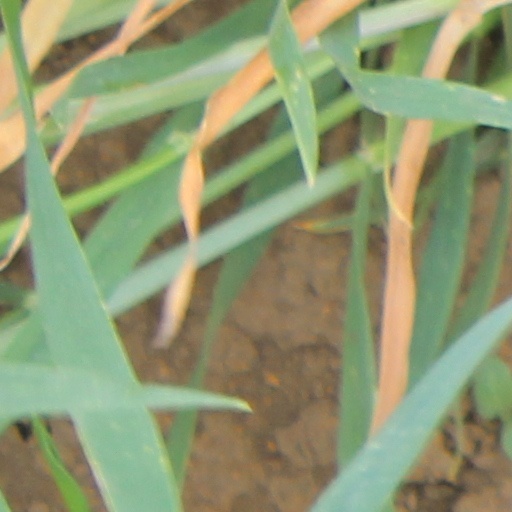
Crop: wheat